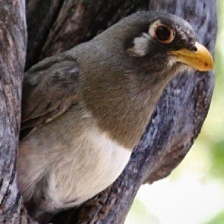
Species: ELEGANT TROGON
Scientific name: TROGON ELEGANS